Cille Choirill

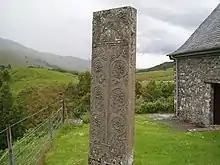
Memorial to Iain Lom

It is an important location to Scottish Gaelic literature, as the poets Iain Lom and Dòmhnall Mac Fhionnlaigh nan Dàn lie buried in the churchyard.